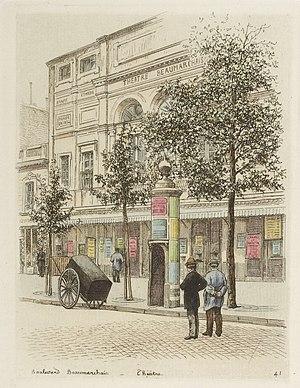
Le théâtre Beaumarchais est une ancienne salle de spectacle parisienne située au 25 boulevard Beaumarchais, inaugurée en 1835 et démolie en 1892.